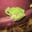
Label: frog